Eva Leo

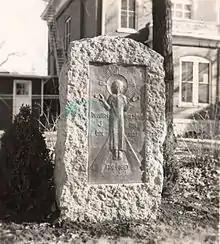

When Paul Leo died suddenly in 1958, Eva Leo took over his Theological German students, reading Karl Barth and other theologians in the original German. She was awarded an Honorary Doctor of Theology by Wartburg Seminary for her contributions to the upcoming generation of theologians.